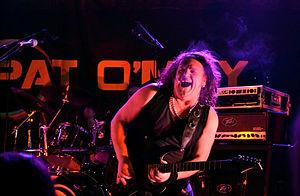
Concert rock celtique de Pat O'May au Festy'Jeanne, festival des Légendes Celtiques, à Plouégat-Moysan le 4 mai 2013.
Le festival Petit Village est un festival de musique créé en 1980, situé sur la commune de Lanfains en Bretagne. Il est devenu un événement incontournable dans le paysage culturel des Côtes-d'Armor. Il est d'ailleurs l'un des plus anciens de Bretagne.